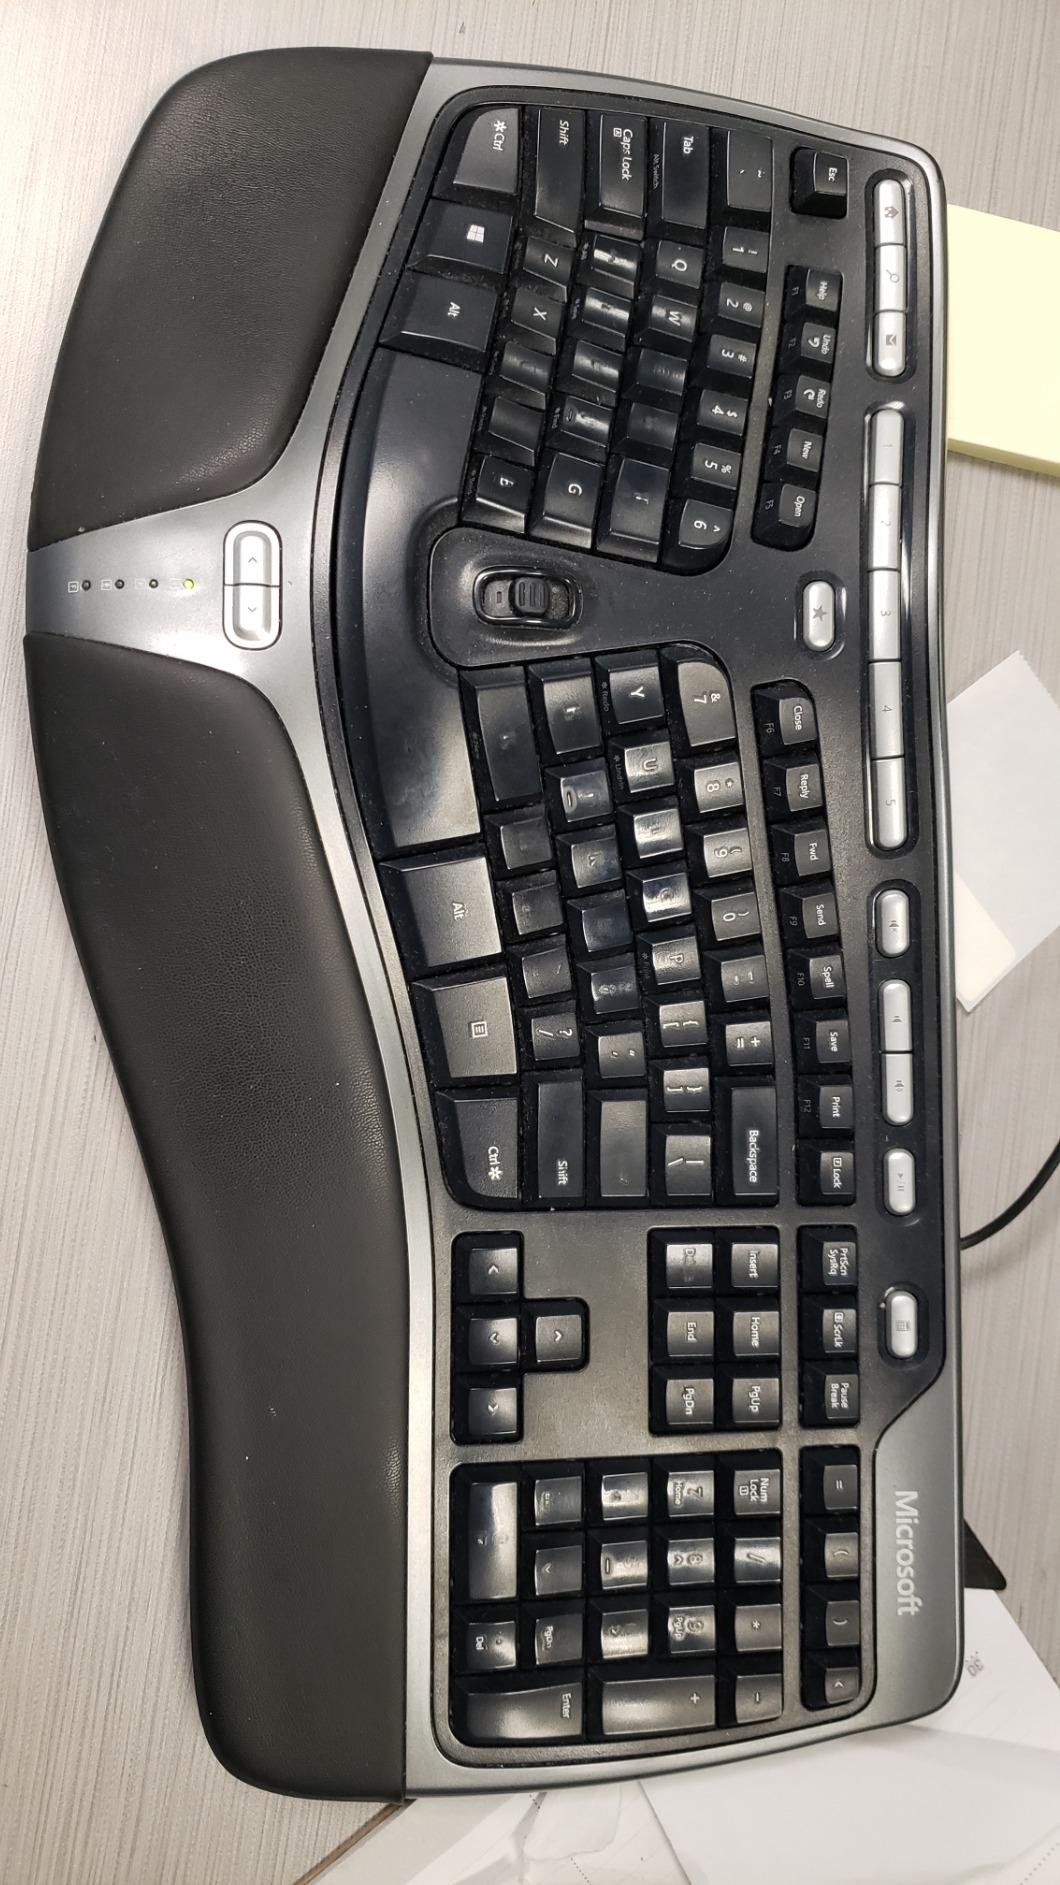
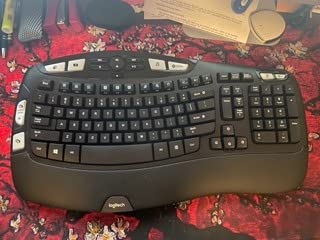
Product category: keyboard
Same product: no